Question: What is the color of the grass?
Tambaya: Menene launin ciyawar?
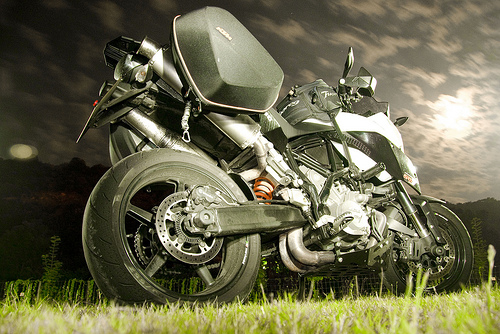
Answer: Green.
Amsa: Kore.